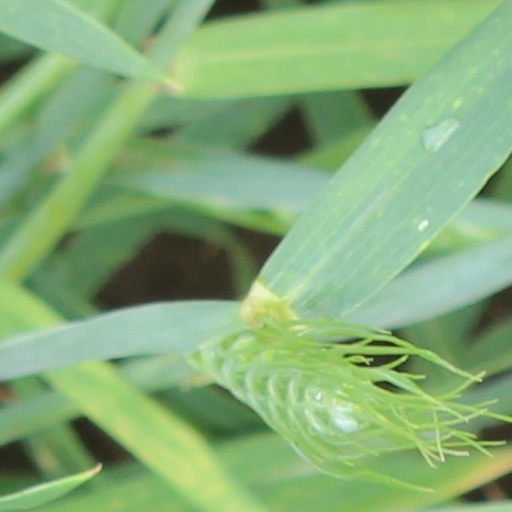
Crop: wheat